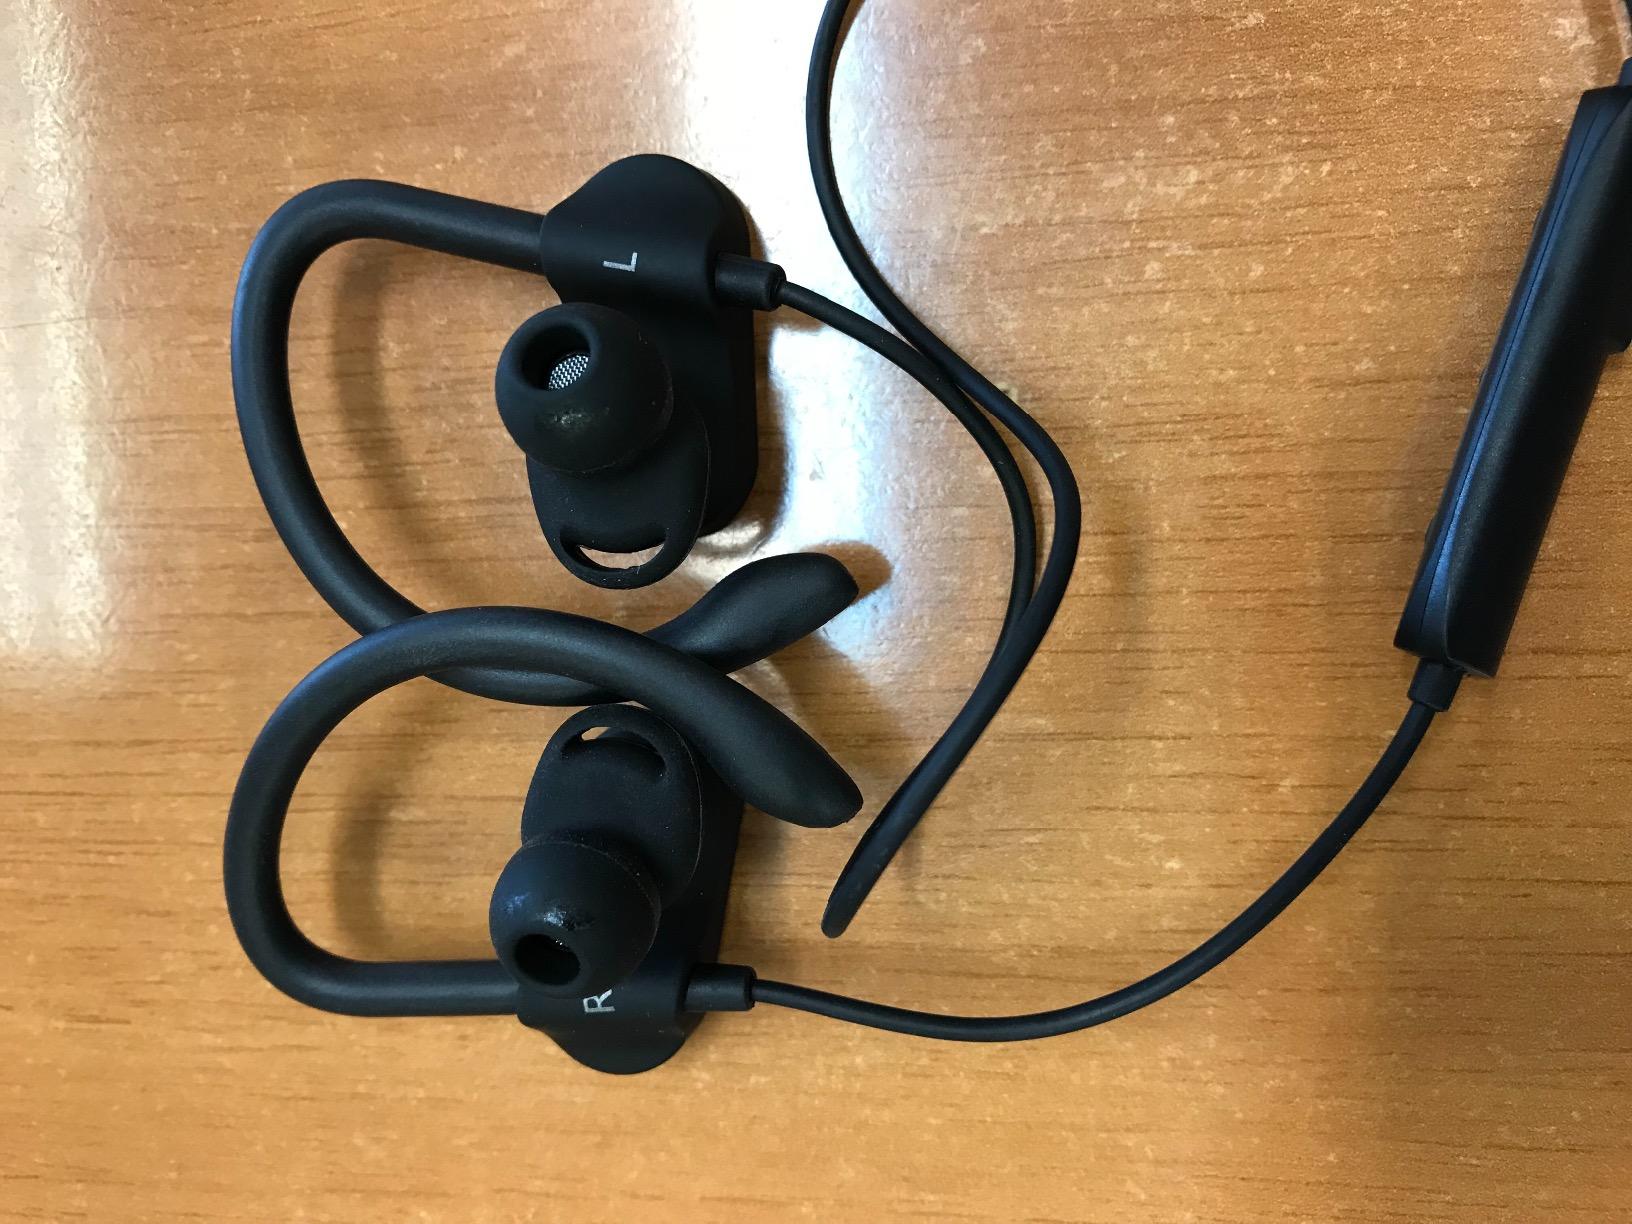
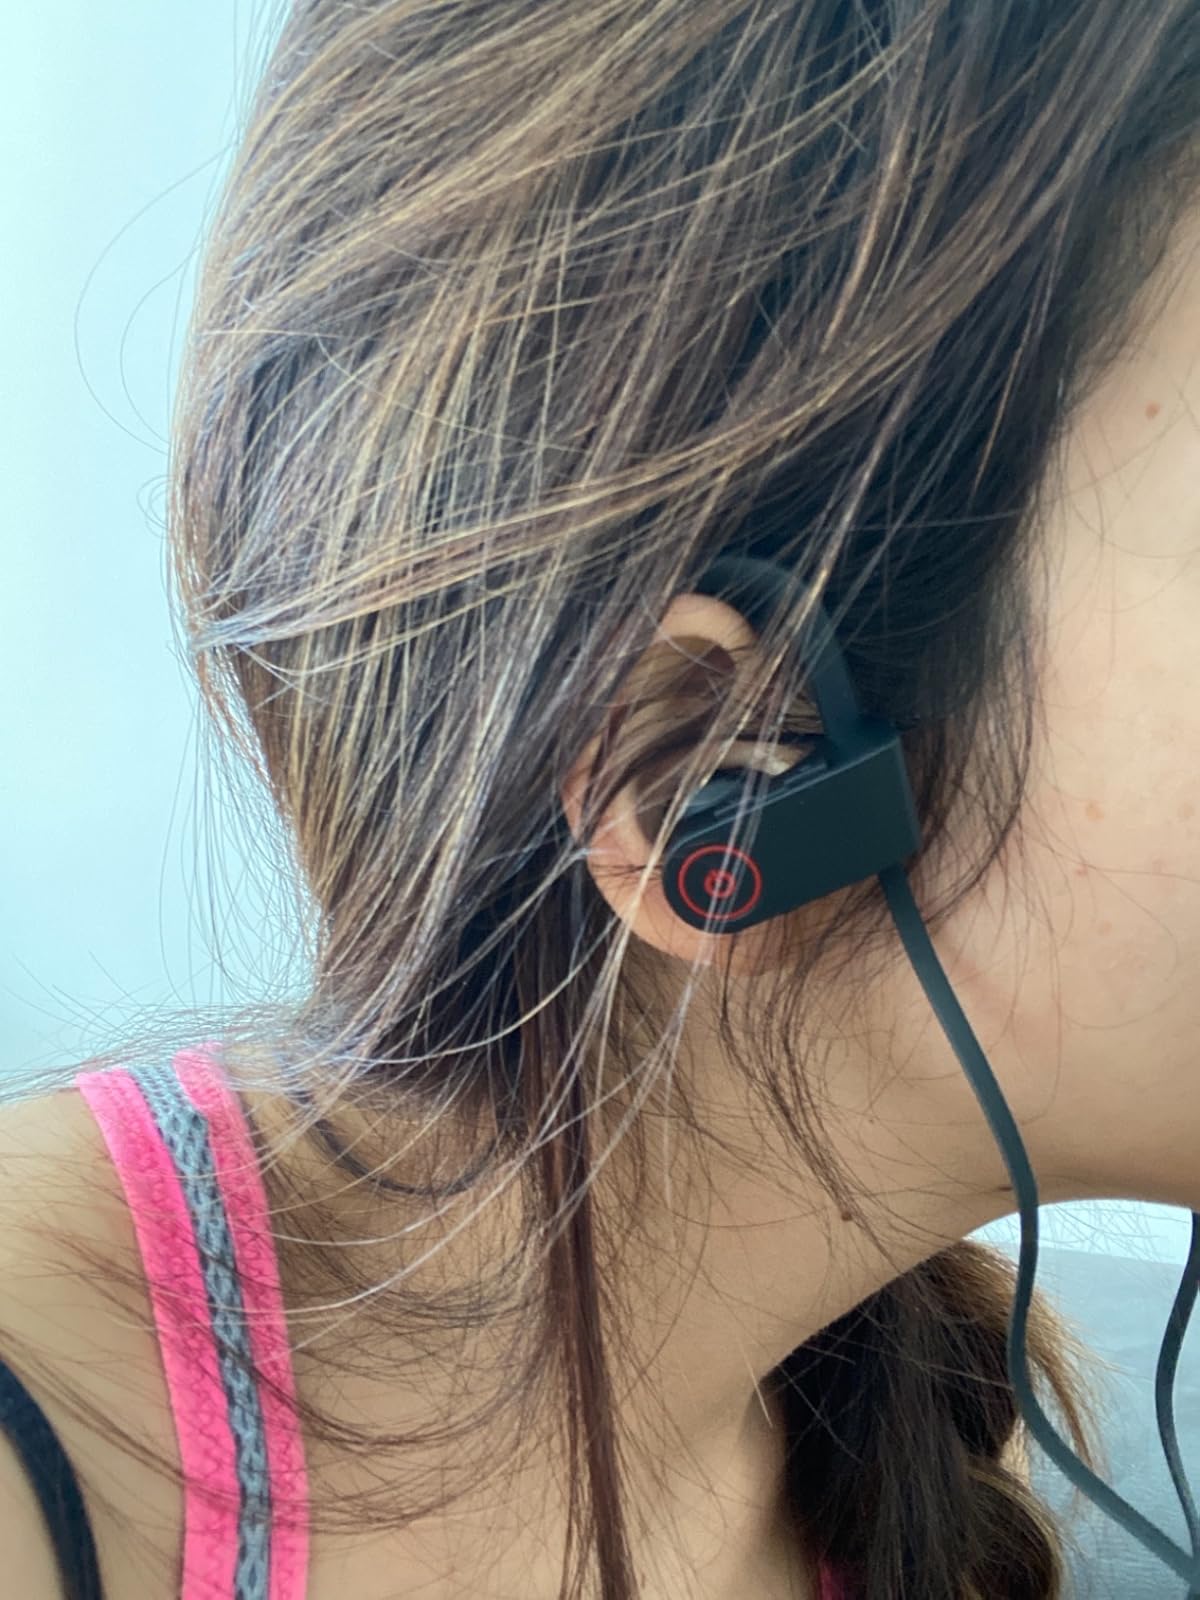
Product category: headphones
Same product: no